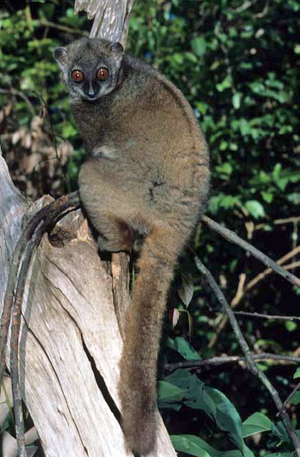
Væsellemurer
Lepilemur sahamalazensis
Lepilemur sahamalazensis
Væsellemurer, også kaldet væselmakier, er en slægt af halvaber, der er hjemmehørende på Madagaskar. Slægten er den eneste i familien Lepilemuridae. Ifølge nyere forskning skulle der eksistere omkring 25 arter.